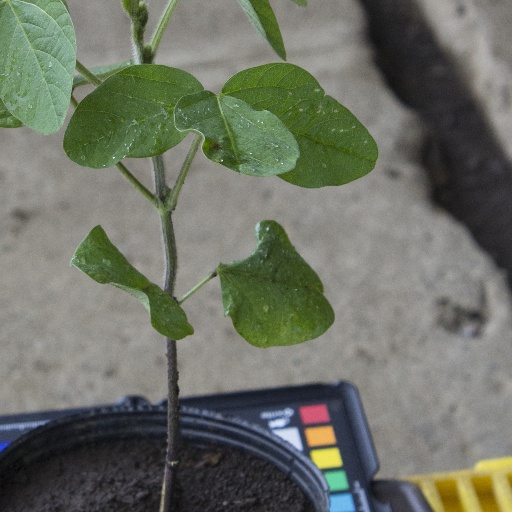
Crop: soybean